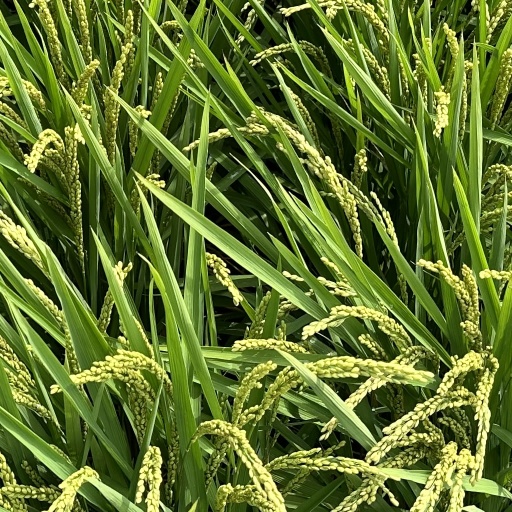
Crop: rice